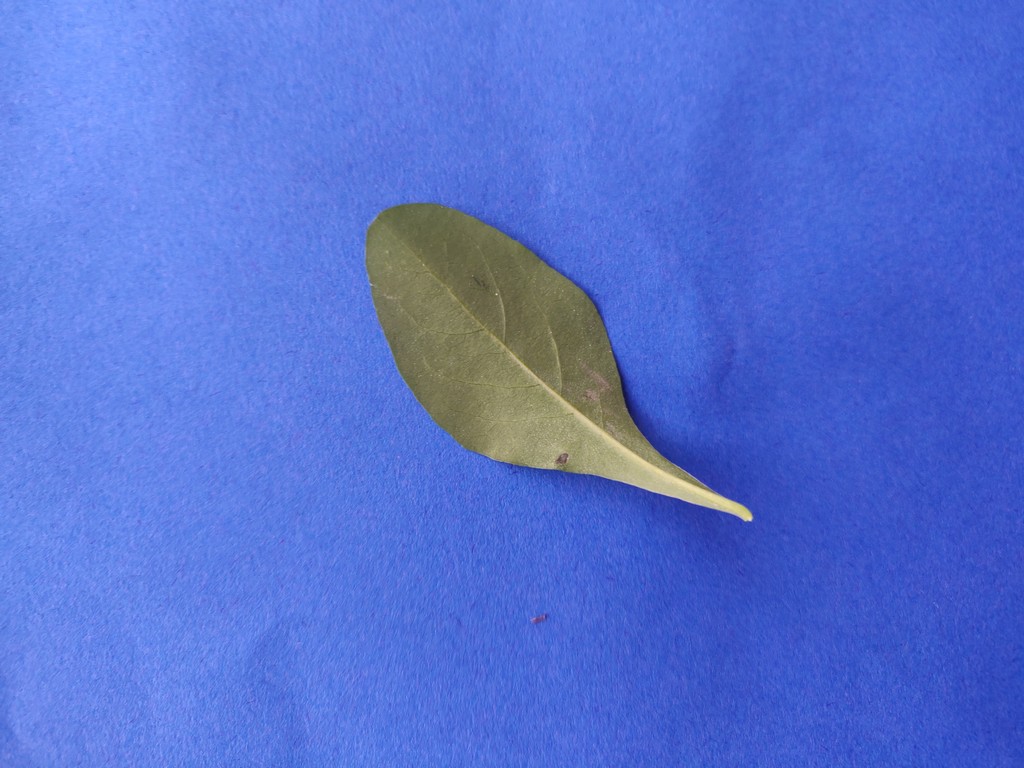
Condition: Healthy
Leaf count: single
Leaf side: back